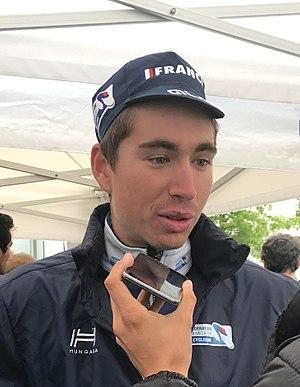
Tour de l'Ain 2017 - Stage 3 (Oyonnax).
Aurélien Paret-Peintre, né le 27 février 1996 à Annemasse, est un coureur cycliste français. Il est membre de l'équipe AG2R La Mondiale